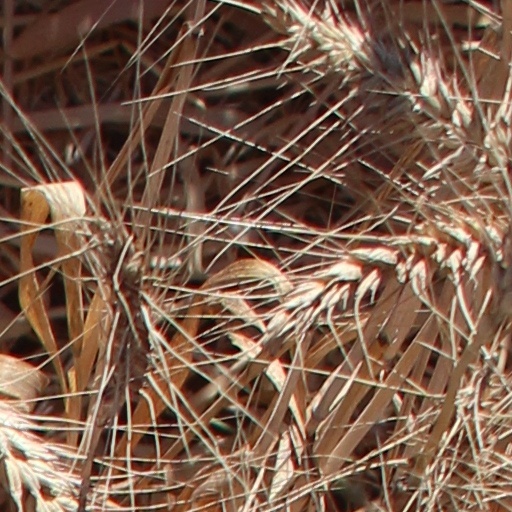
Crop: wheat